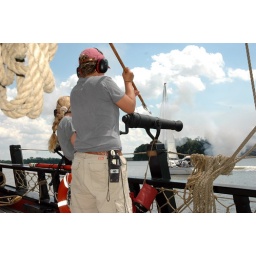
Photos taken last weekend in Chestertown, MD, and include a public sail on the 1767 replica ship Sultanna.